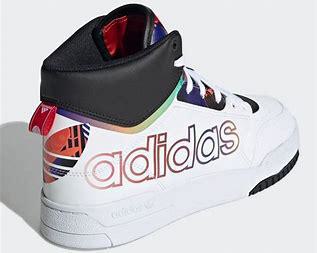
Brand: adidas
Model: Drop Step XL Skate